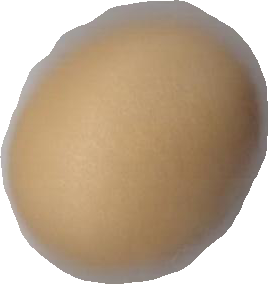
Variety: Dega